Solomon Islands dance

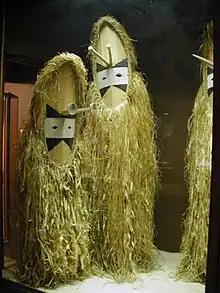
A dance costume from the island of Vanikoro.

Solomon Islands dance is part of the culture of the Solomon Islands. Dances are performed at ceremonies and special occasions, as well as on a regular basis in some hotels and restaurants, which feature local musicians performing traditional songs and dance. The National Museum of Solomon Islands at Point Cruz also organises live dances and other cultural displays of its provinces.